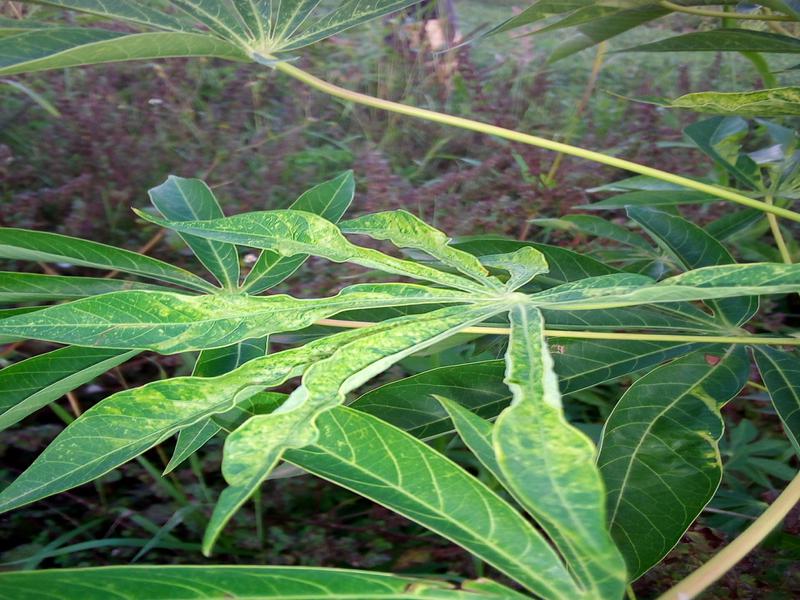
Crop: cassava
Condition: mosaic_disease